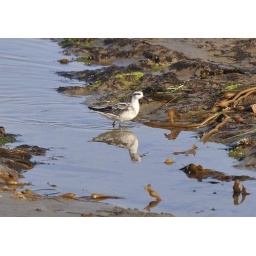
Red-necked Phalarope in ocean water